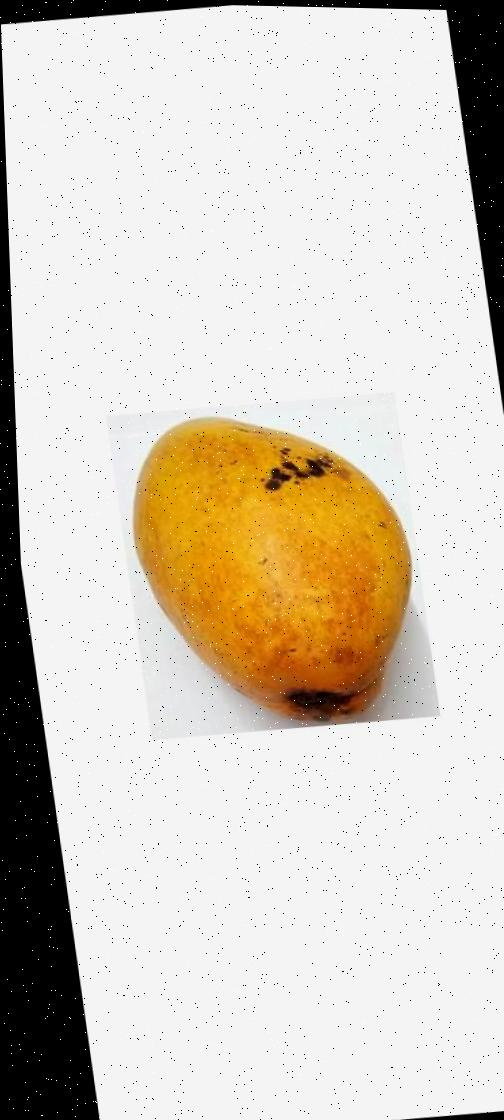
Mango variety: Bari-11